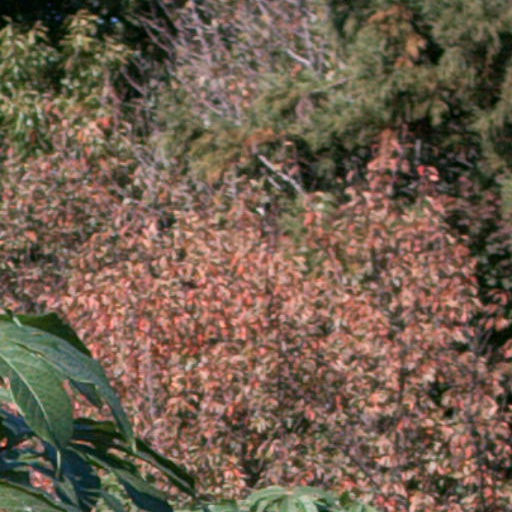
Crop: cassava